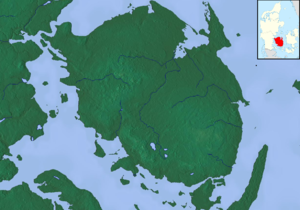
Fun Park Fyn
Fun Park Fyns placering i Danmark.